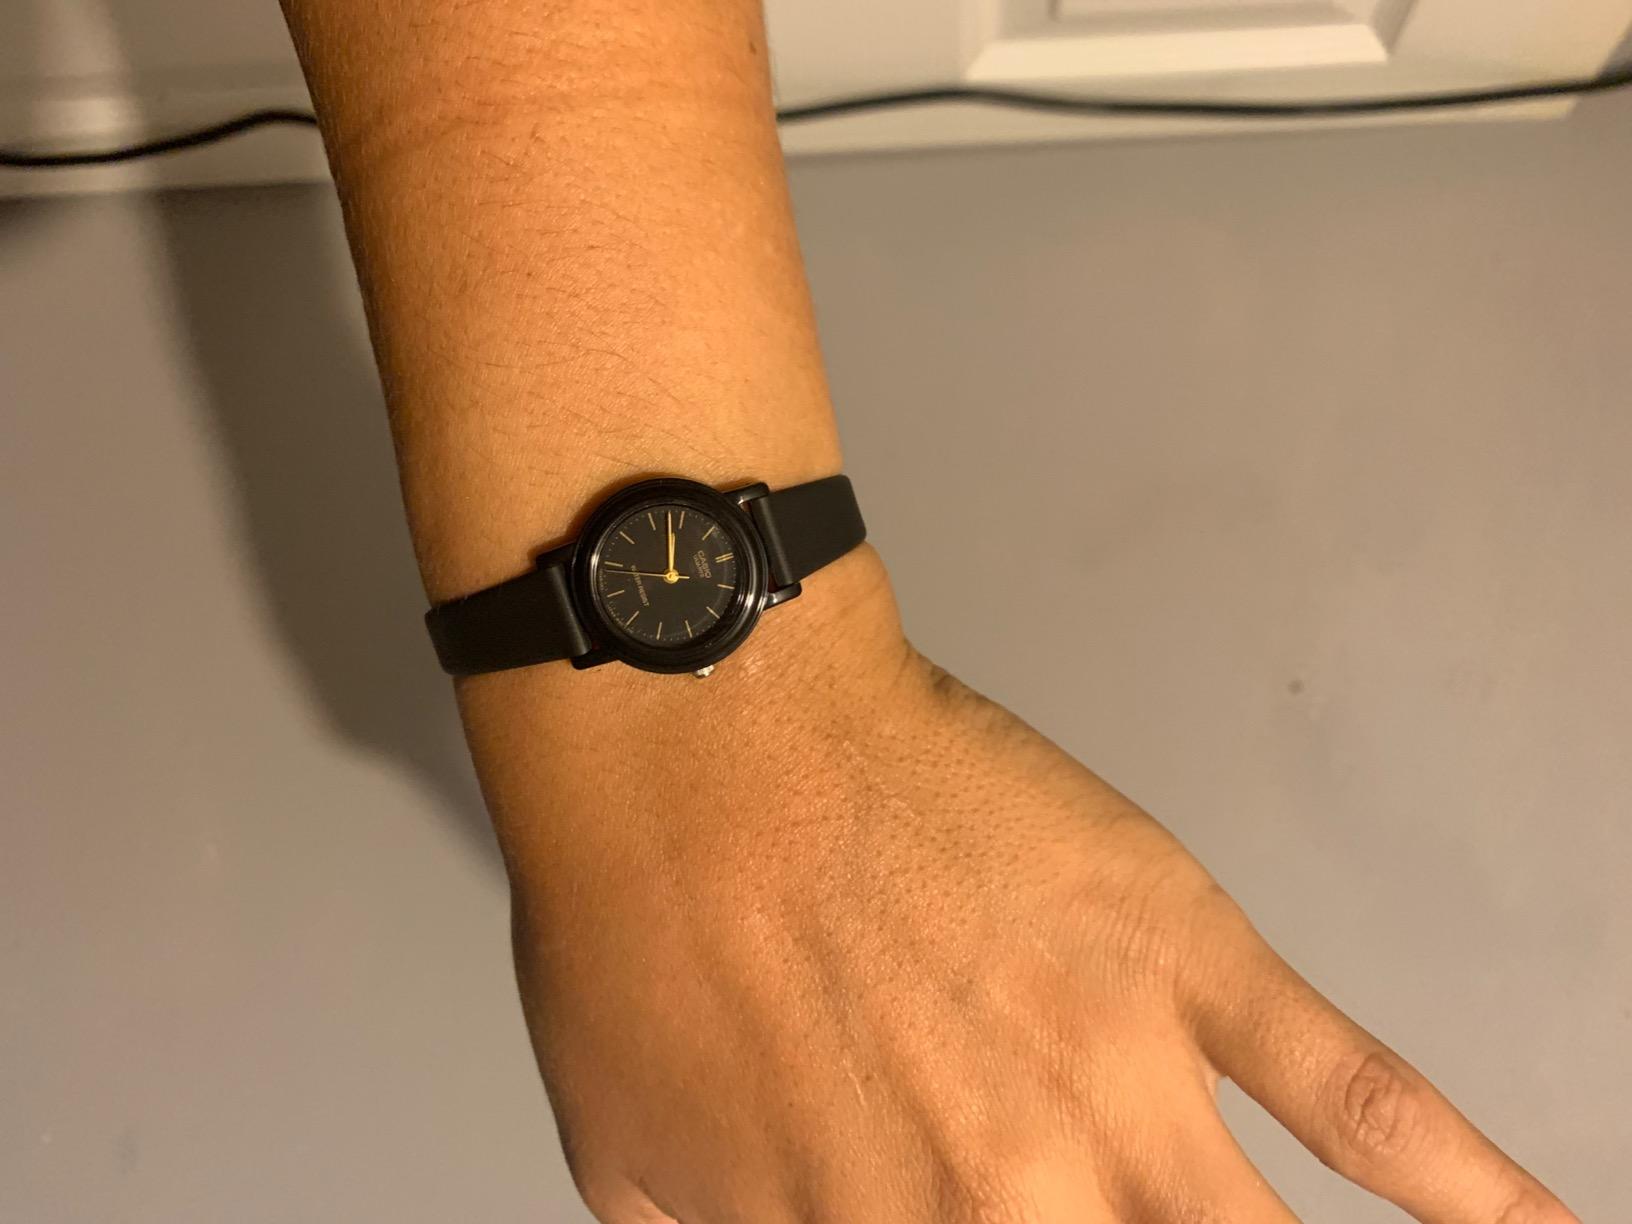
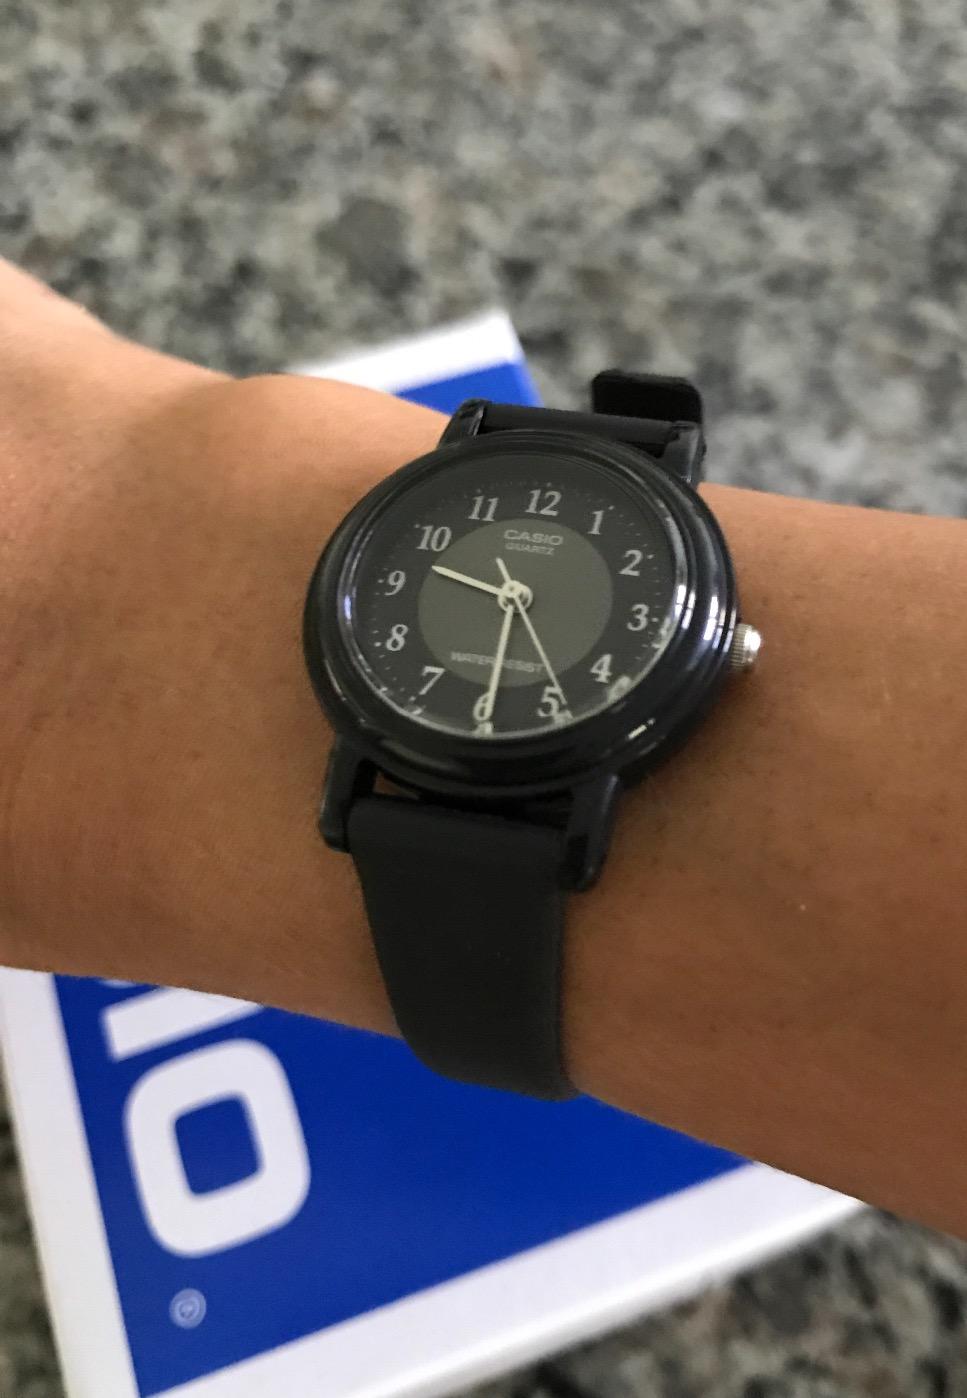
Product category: accessories_watch
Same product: no